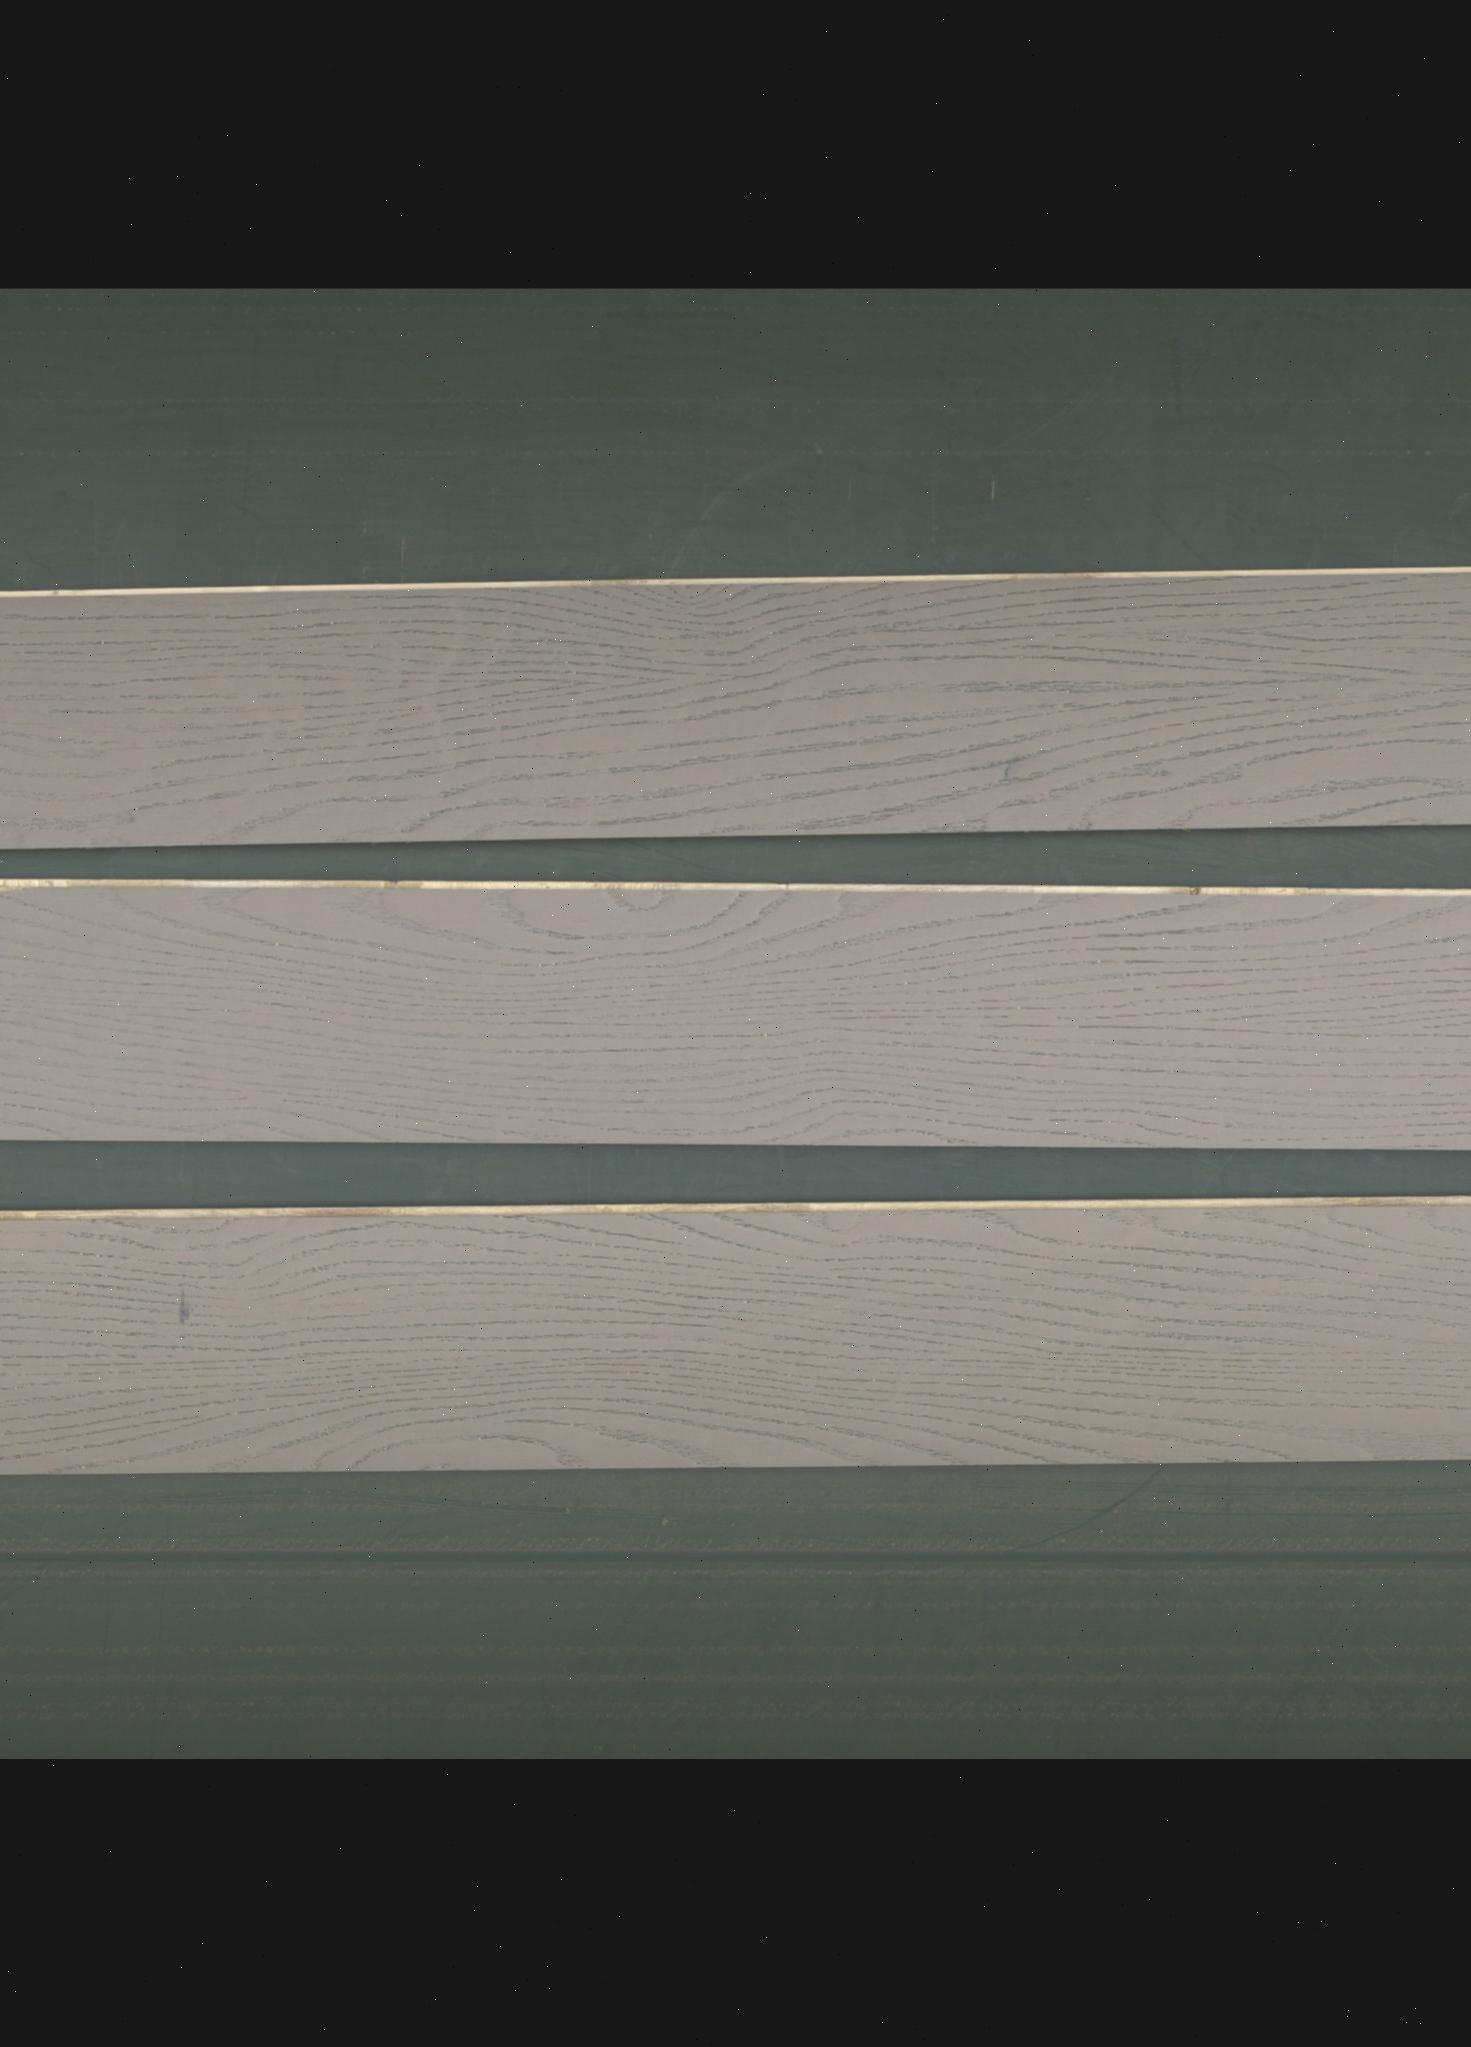
Label: mixers